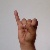
The image shows a hand gesture representing the letter 'I' in Indian Sign Language.